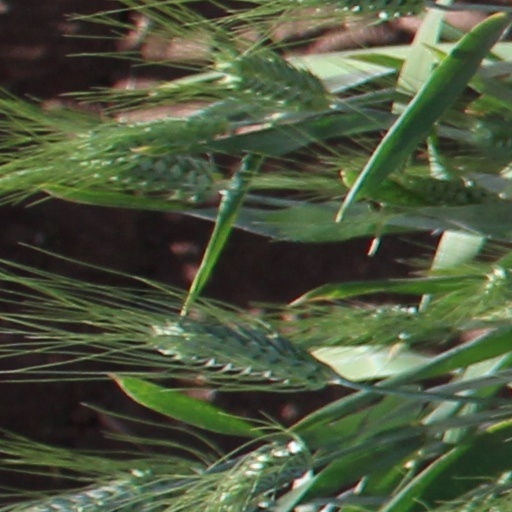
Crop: wheat